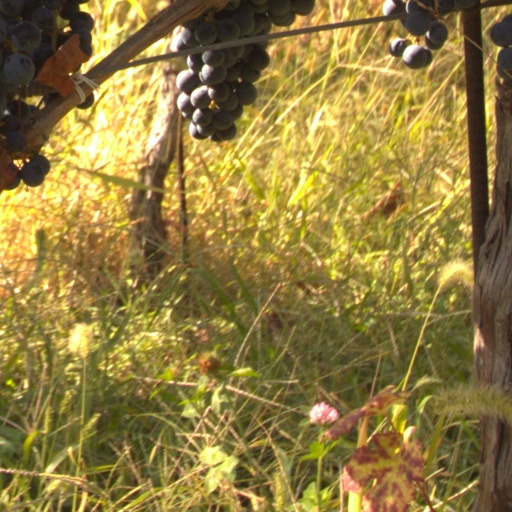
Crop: grape